Ho people

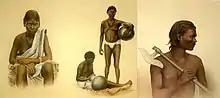
Dalton's painting of Ho man and woman in 1872

Starting from the period between the 9th and 12th centuries, copper was smelted in many parts of old Singhbhum district. It is believed that many immigrants entered Singhbhum from Manbhum in the 14th century or earlier. When the Hos entered old Singhbhum, they overcame the Bhuiyas by 17th century, who were then inhabitants of the forest country. In the latter half of the eighteenth century, the Hos fought several wars against the Rajas of the Chota Nagpur States and Mayurbhanj to retain their independence. Although the area was formally claimed to be a part of the Mughal Empire, neither the Mughals nor the Marathas, who were active in the surrounding areas during the decline of the Mughals, ventured into the area. As far as is known, the Muslims left them alone and the Ho enjoyed their autonomy.